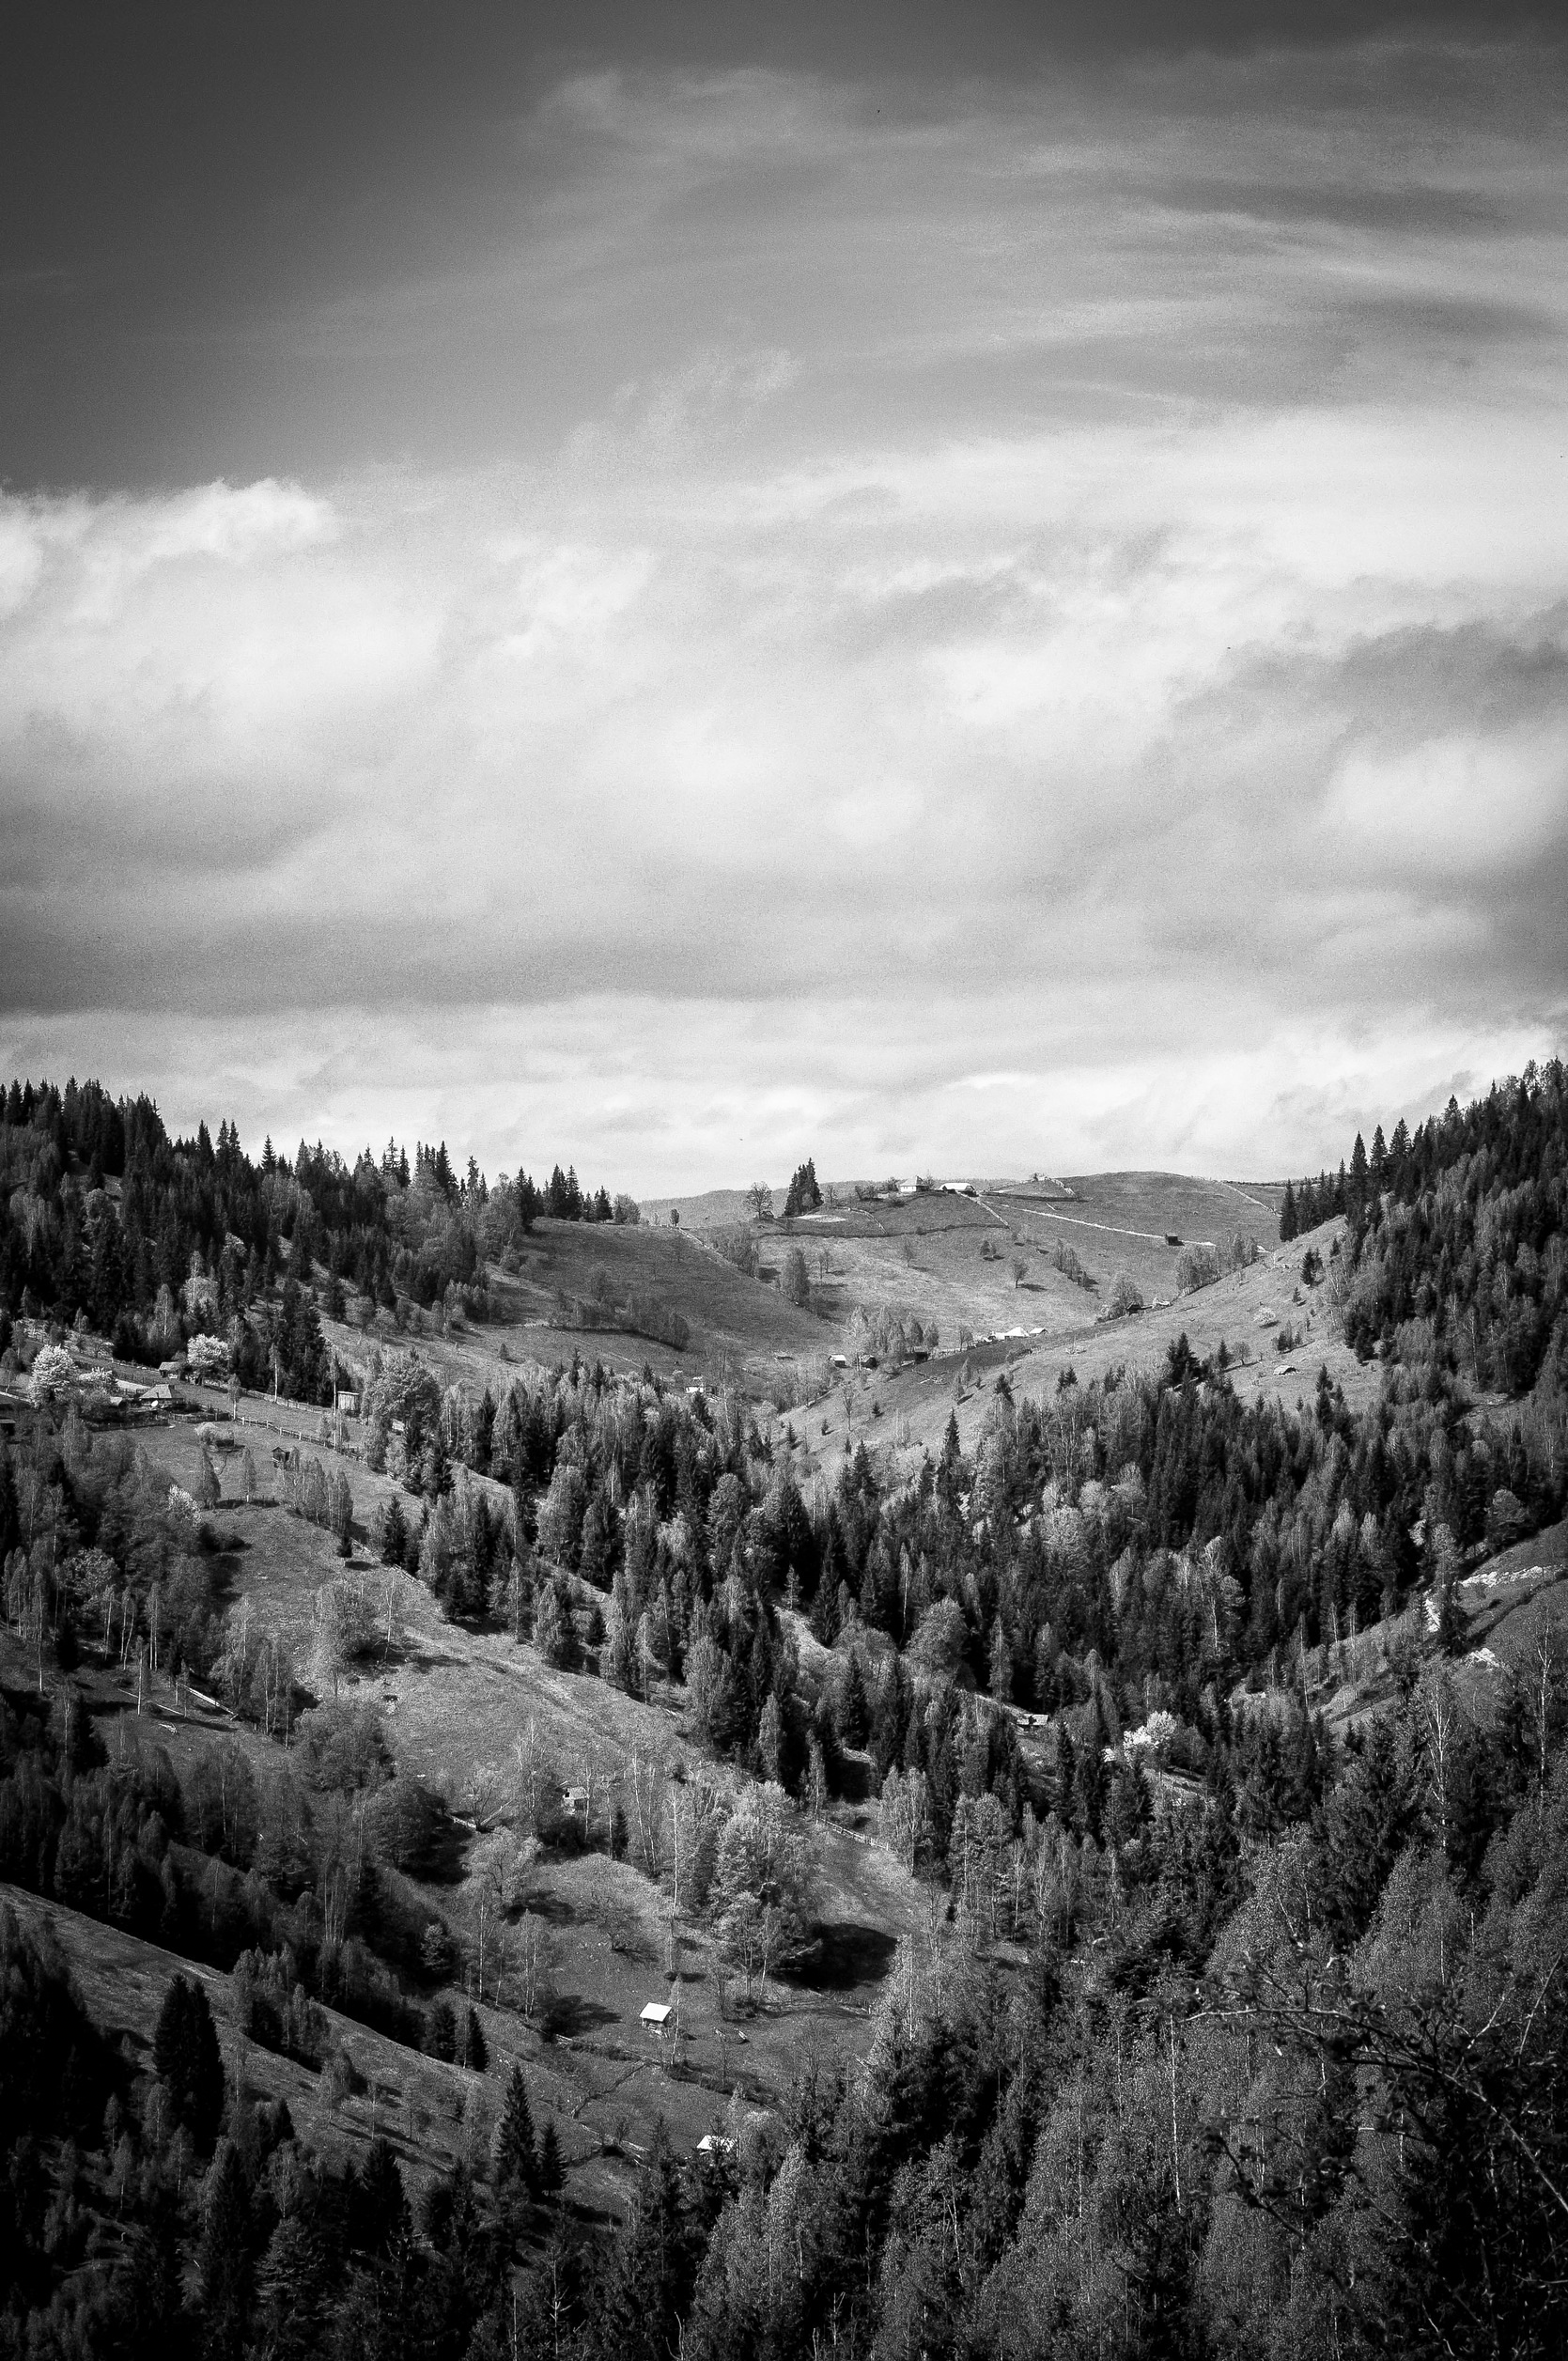
landscape, tree, nature, rock, horizon, mountain, cloud, black and white, sky, photography, hill, valley, dark, darkness, black, monochrome, trees, hills, grey, clouds, ruins, rural area, monochrome photography